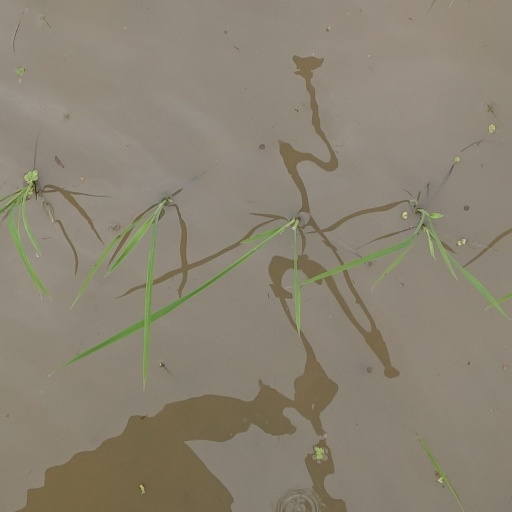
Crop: rice